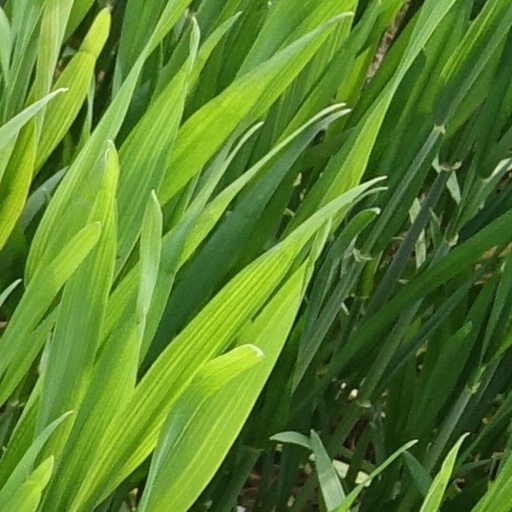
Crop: wheat